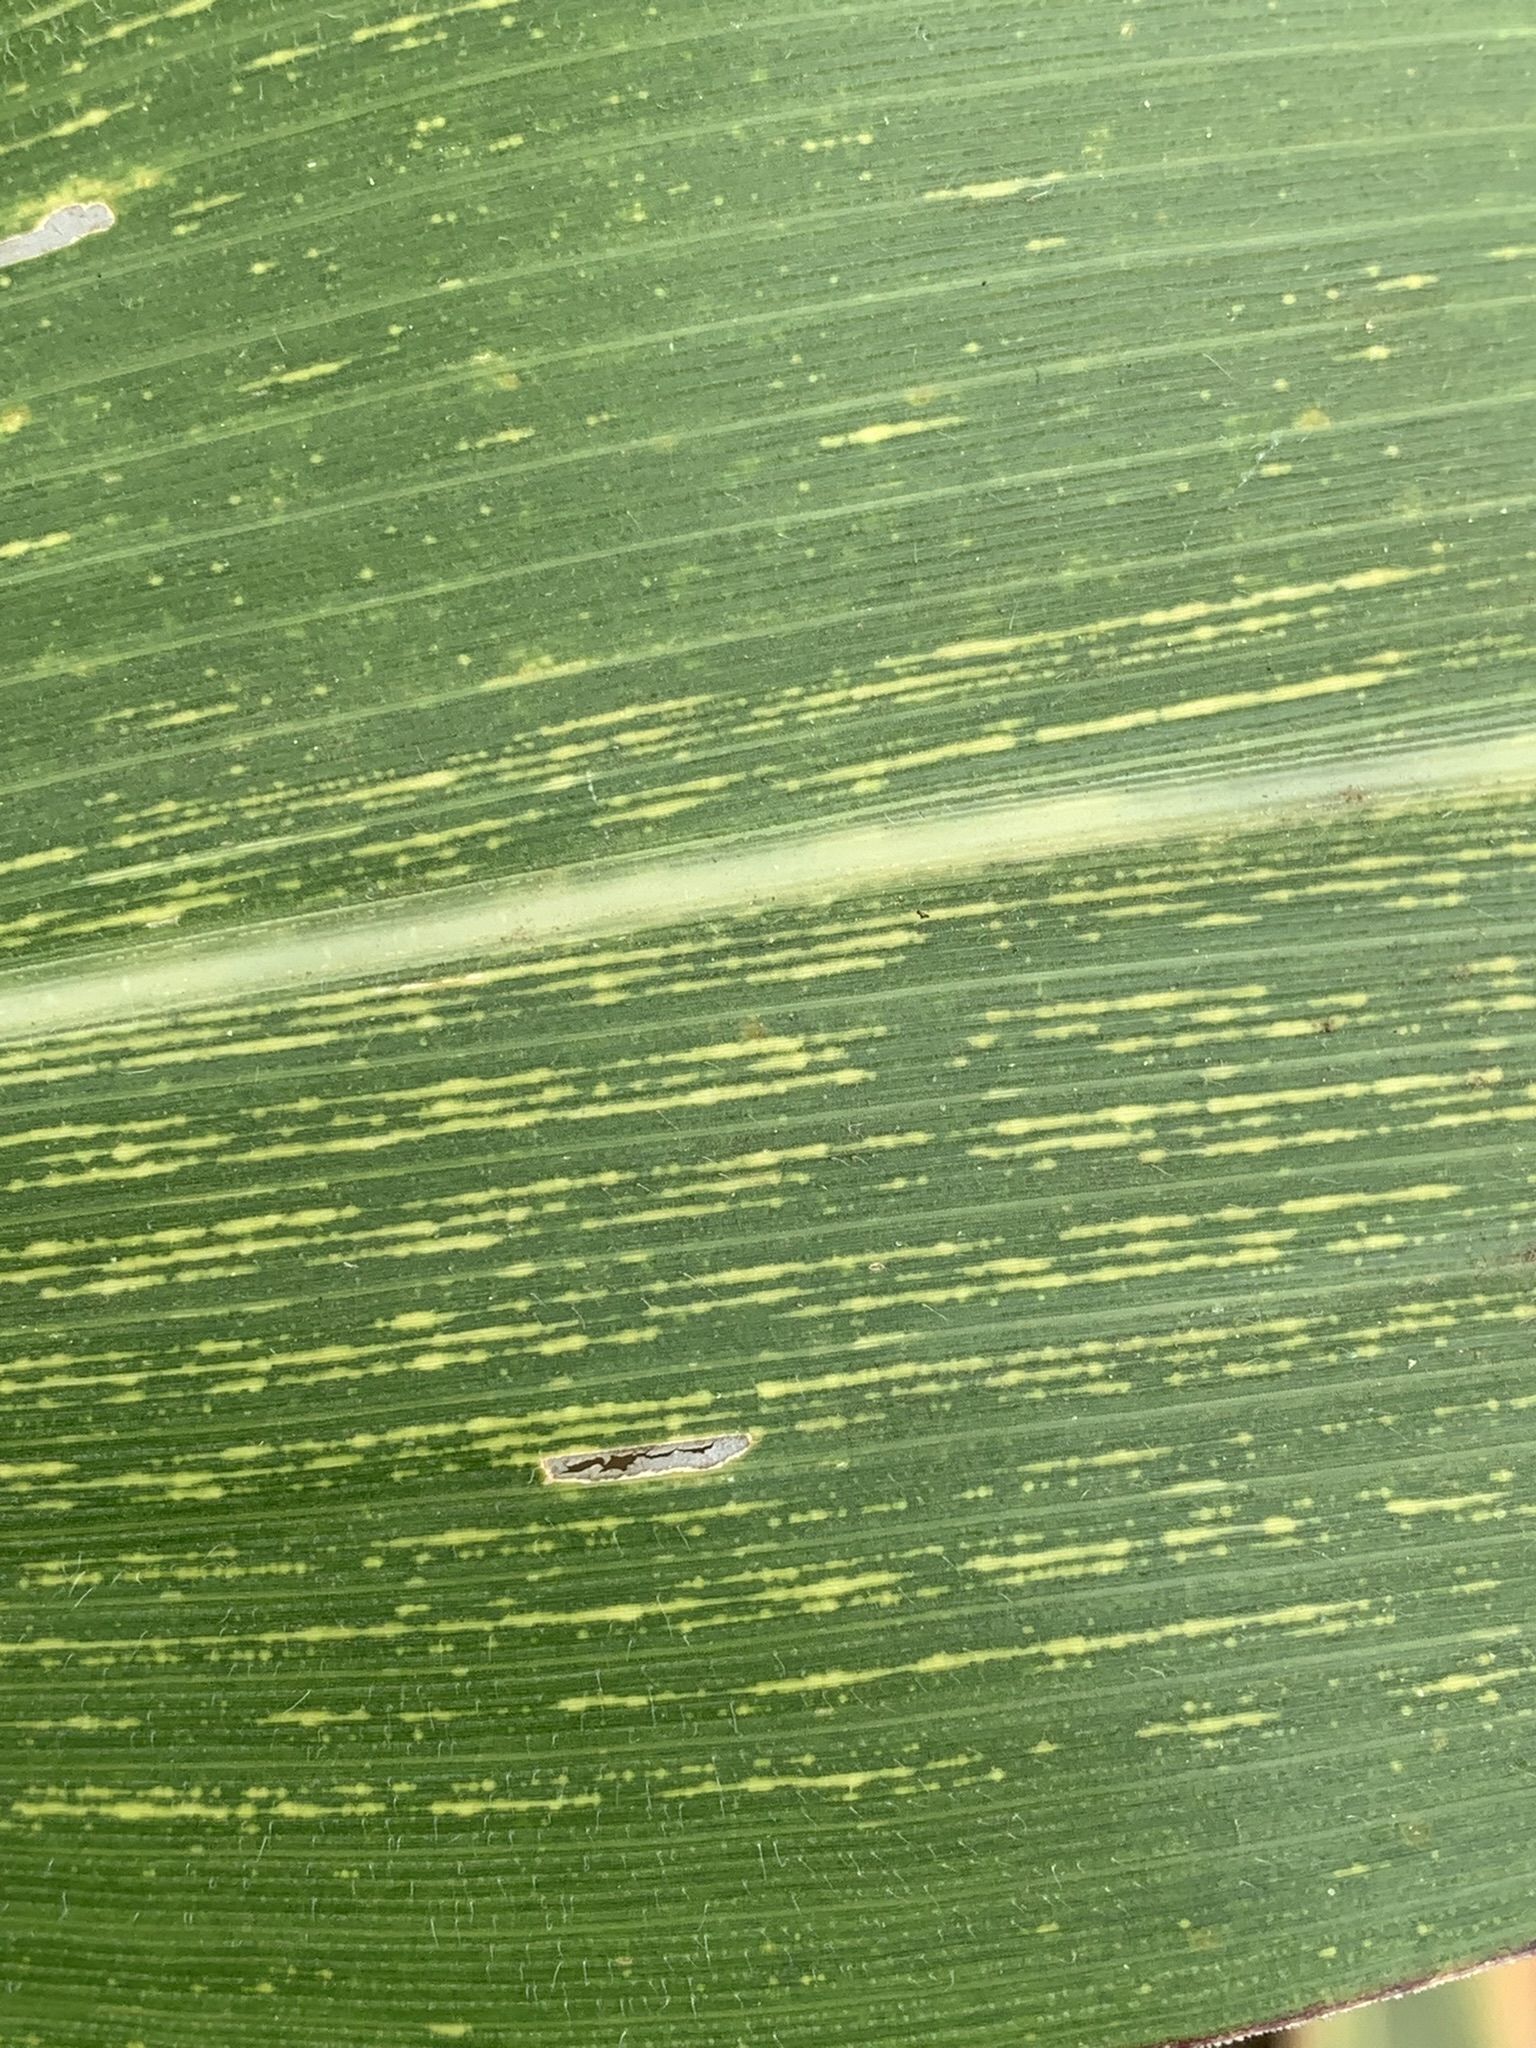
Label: MSV